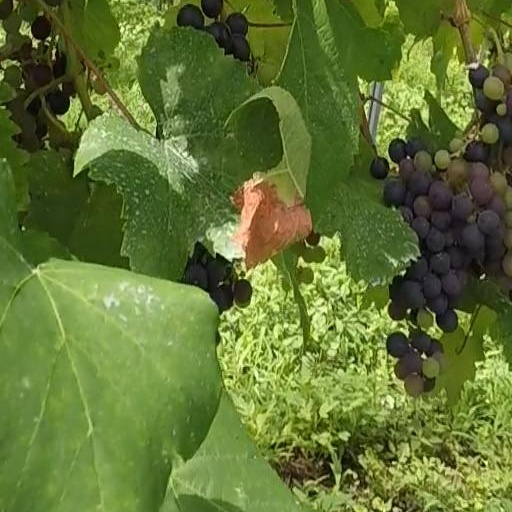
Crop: grape